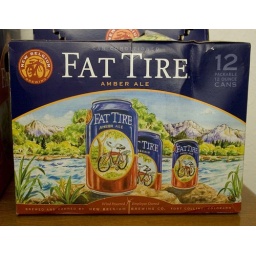
I feel the river in the background is a sign from the beer gods.